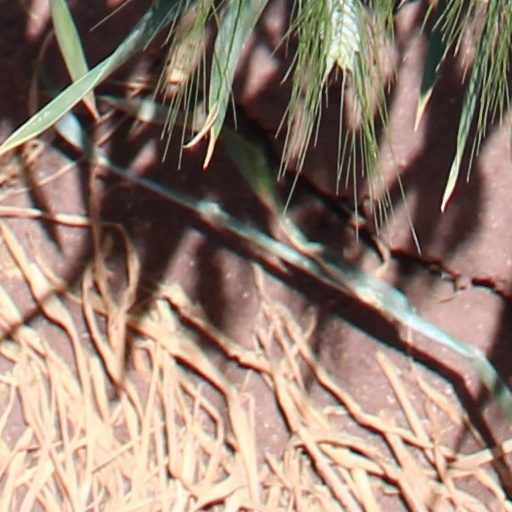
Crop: wheat